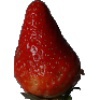
Label: Strawberry 1